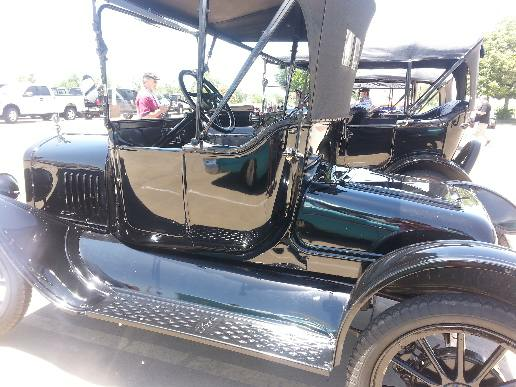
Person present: No